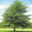
Label: oak_tree